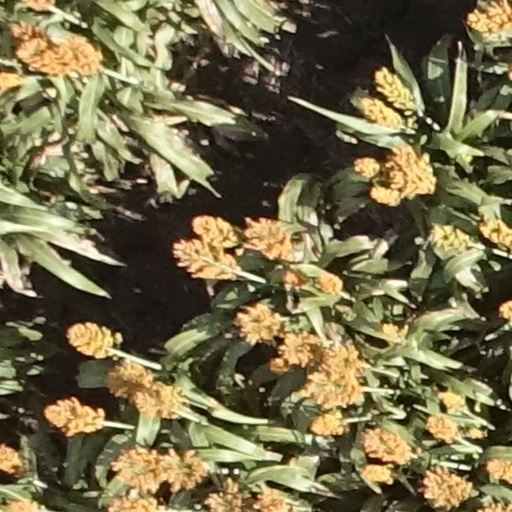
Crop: sorghum